Black colobus

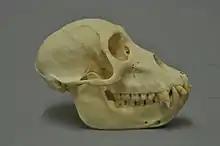
"Colobus satanas" skull

The black colobus monkey is a large species with a head-body length of 50–70 cm and a long tail of around 80 cm. As in all "Colobus" species, the black colobus has a slender build and ischial callosities - tough pads of skin on the rump. There is little sexual dimorphism between the two sexes - adult males can weigh between 10–15 kg, whilst females weigh between 10–11 kg. The black colobus is covered in black fur apart from the ears and face, and has longer hairs on its cheeks and forehead. Unlike other species of colobus monkey, black colobuses have no white markings. The two subspecies of black colobus look very similar, although the fur of "Colobus s. satanas" is slightly longer and fluffier. There is currently not enough data to estimate the life expectancy of the species.